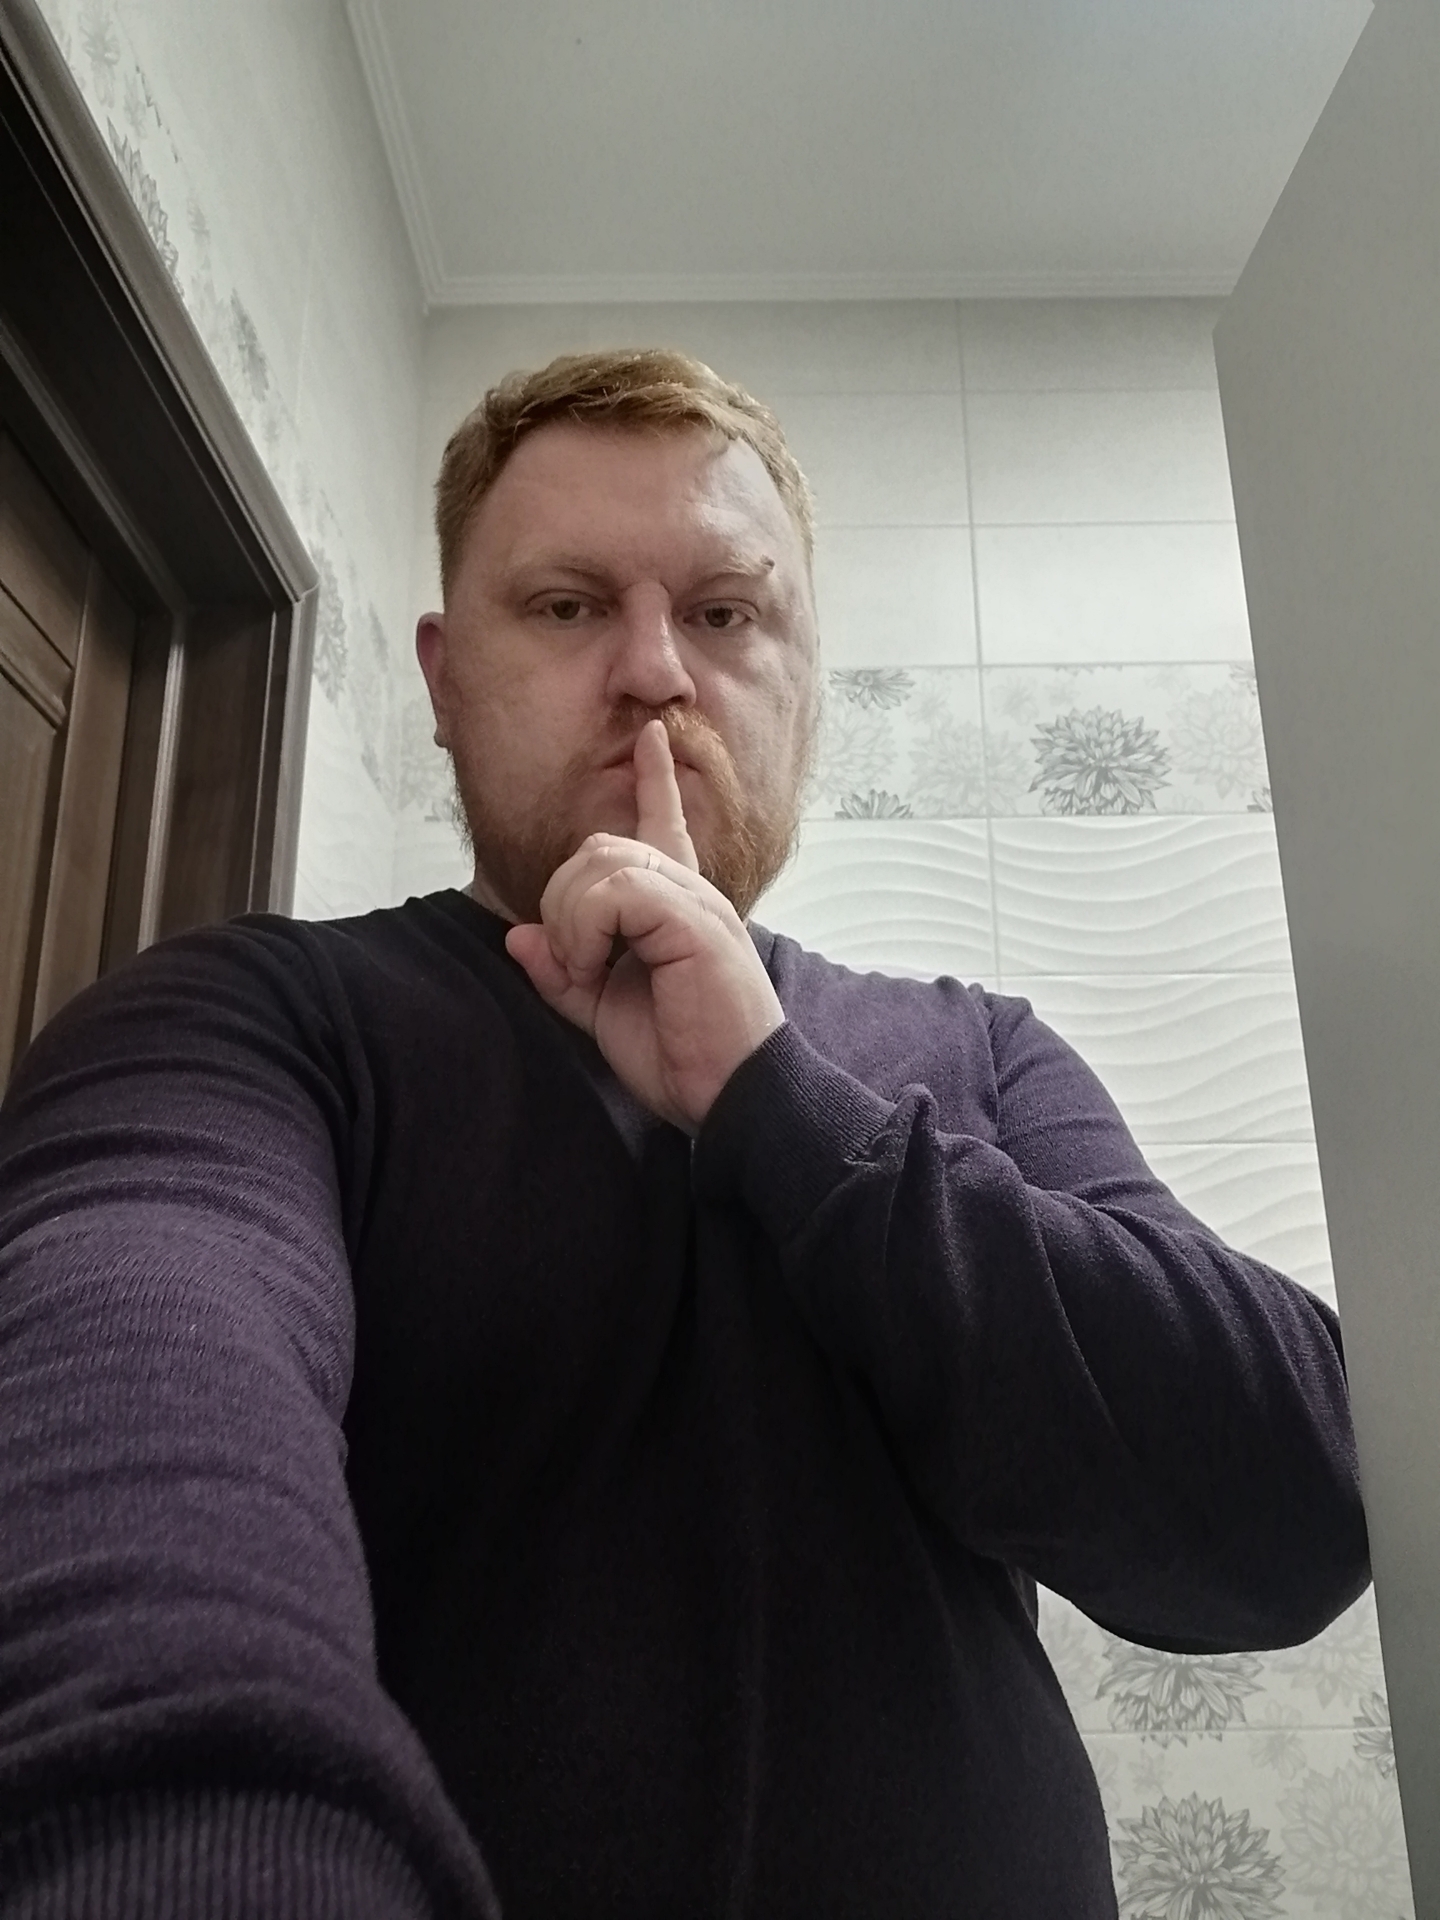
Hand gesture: mute